Roman Polák

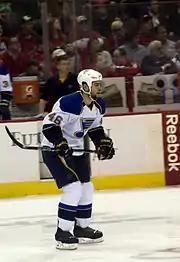

In the 2006–07 season, Polák returned to North America and appeared in his first NHL game on 9 October 2006, against the Anaheim Ducks. After two seasons between the Blues and their affiliate, the Peoria Rivermen, Polák made the starting roster for the Blues in the 2008–09 season.